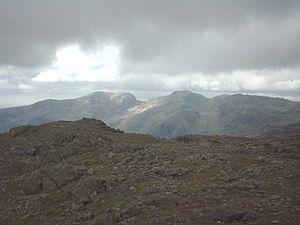
Les parcs nationaux d'Angleterre et du pays de Galles sont des régions relativement peu développées et offrant des paysages de qualité qui sont désignées sous les termes de la Loi sur les Parcs Nationaux et l'Accès aux Campagnes de 1949. Malgré leur nom, les parcs nationaux en Angleterre et au pays de Galles se distinguent entièrement de ceux de beaucoup d'autres pays, où les parcs nationaux sont possédés et gérés par le gouvernement comme une ressource commune protégée et où des communautés humaines permanentes ne font pas partie du paysage. En Angleterre et au pays de Galles, la désignation comme parc national peut inclure des communautés humaines et des usages du sol importants et qui sont souvent partie intégrante du paysage, et la terre dans un parc national reste essentiellement propriété privée.